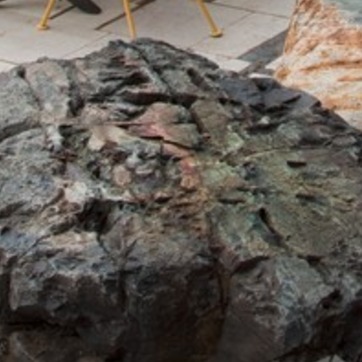
Material: stone